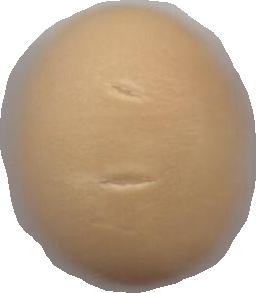
Variety: Dega